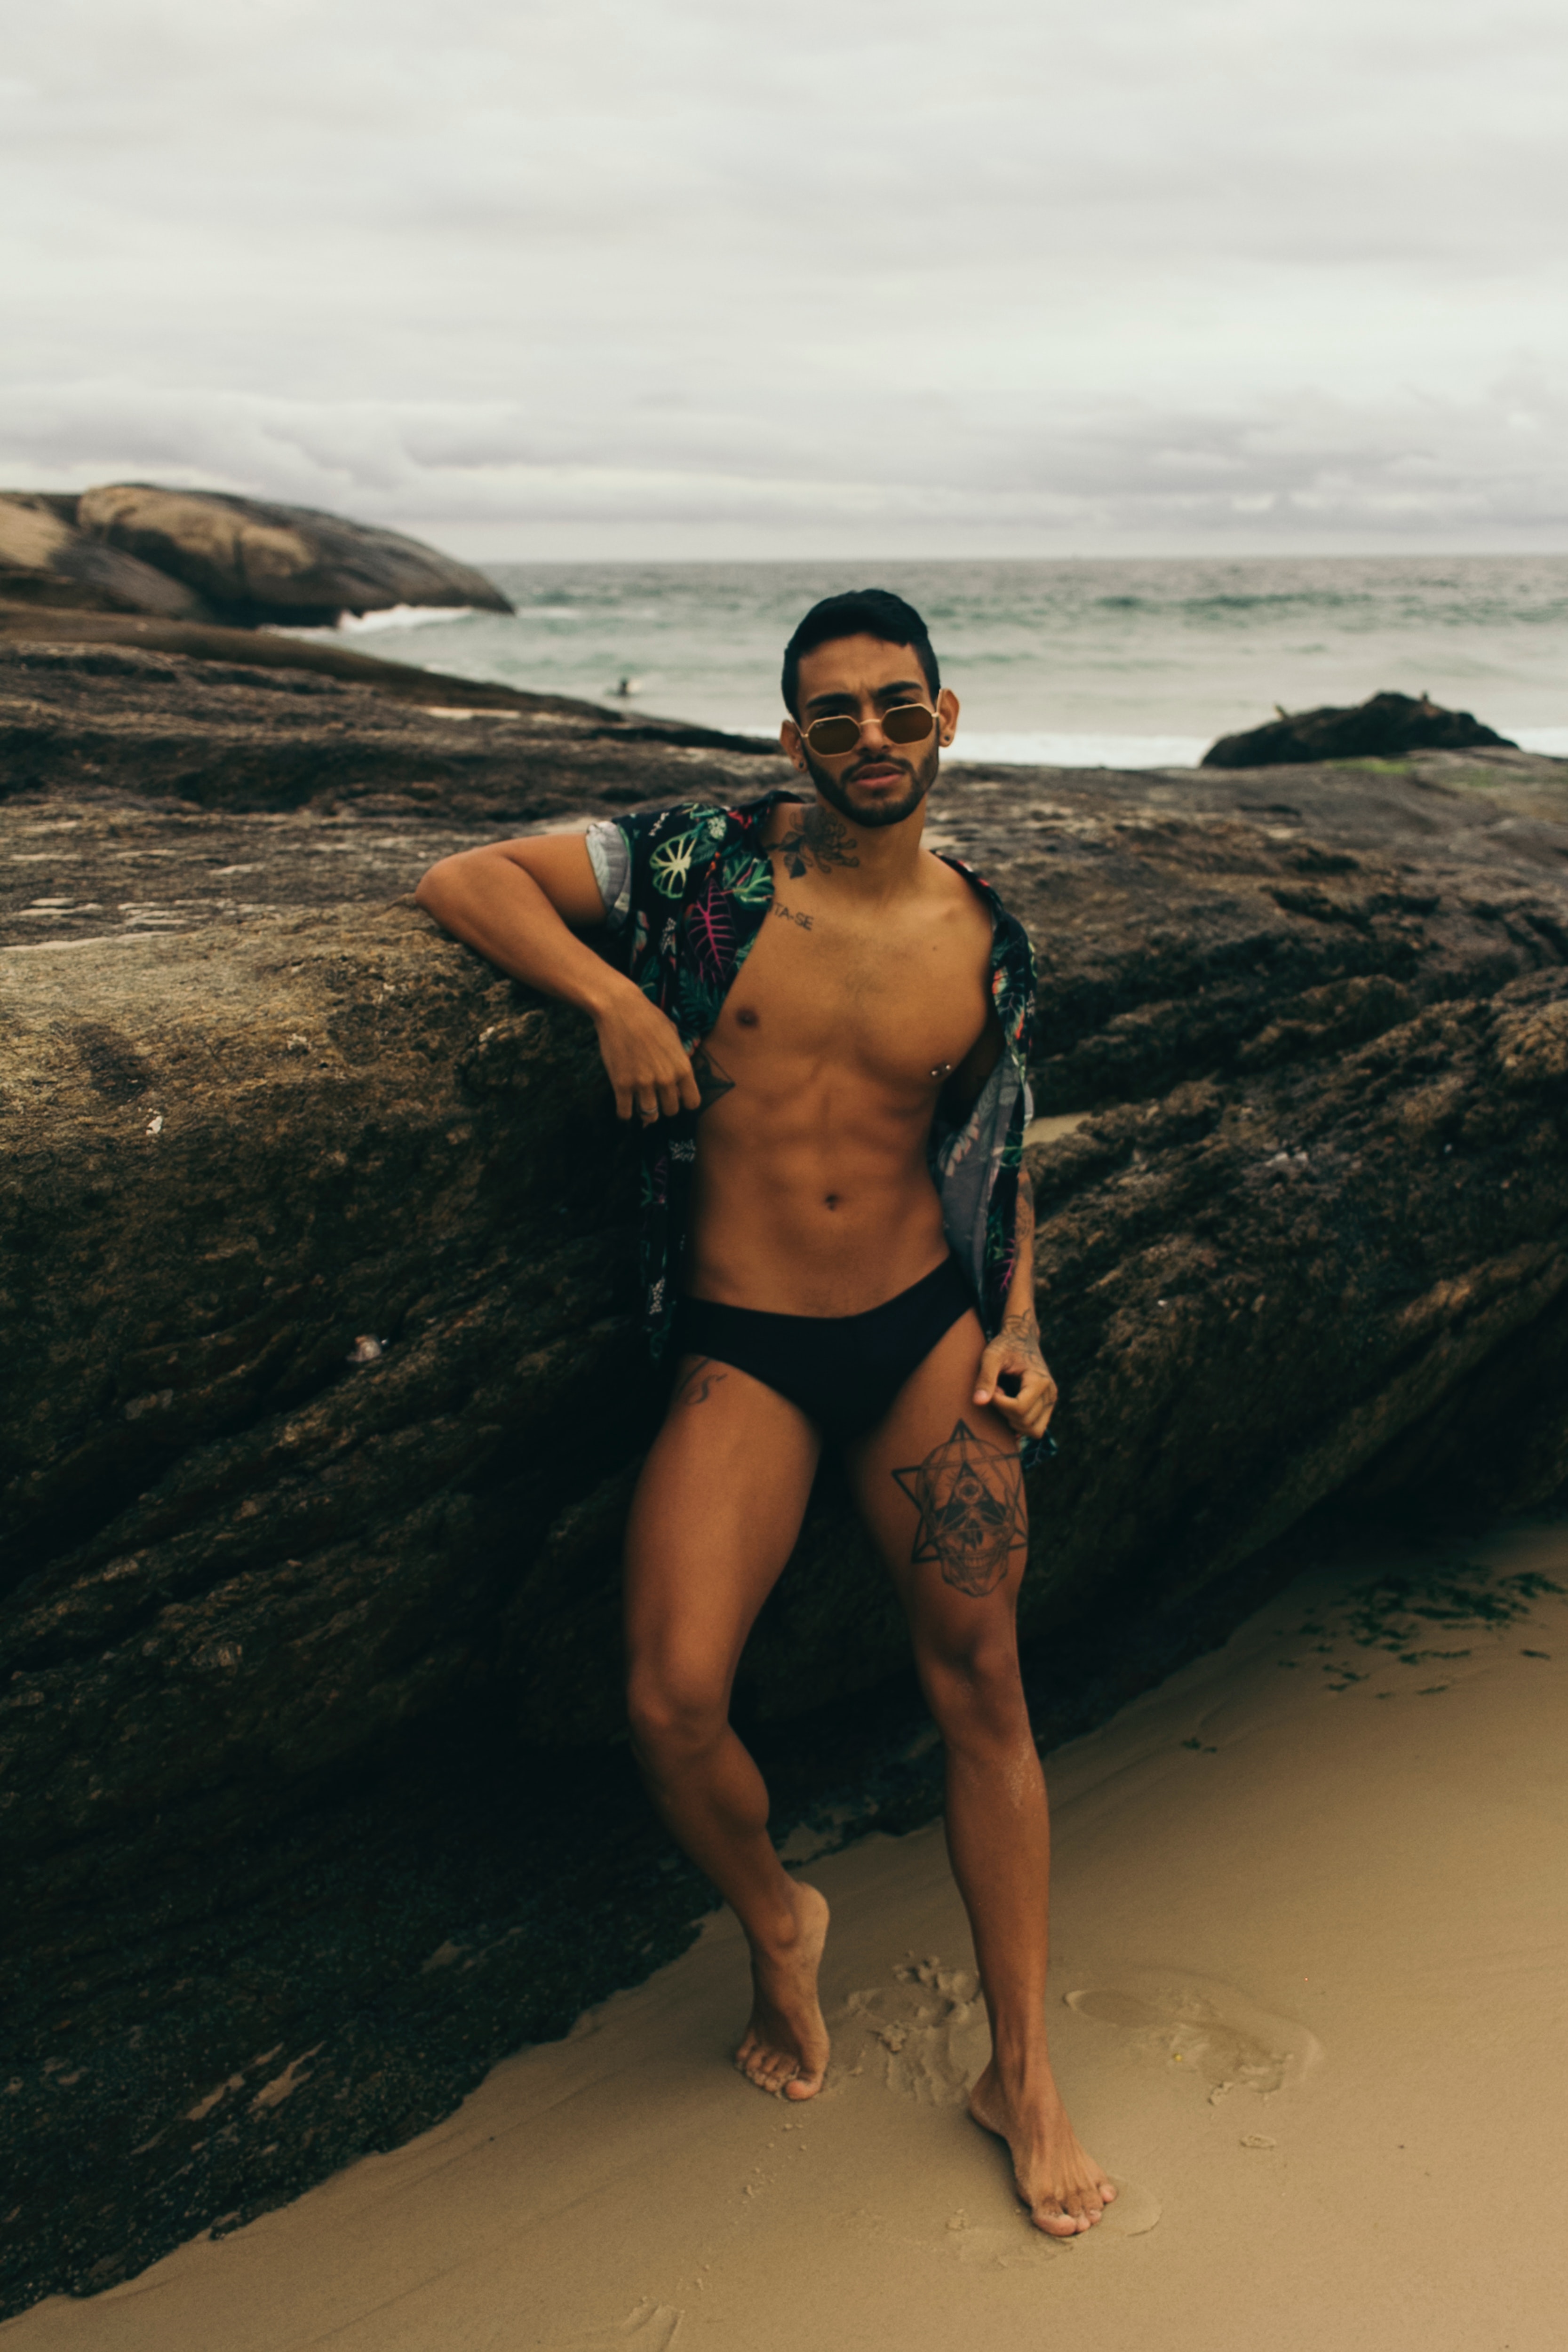
beach, vacation, muscle, sea, Barechested, summer, leg, ocean, fun, photography, sand, coast, swimwear, barefoot, trunk, undergarment, bikini, thigh, wave